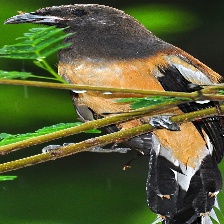
Species: RUFOUS TREPE
Scientific name: DENDROCITTA VAGABUNDA